Rani Samyuktha

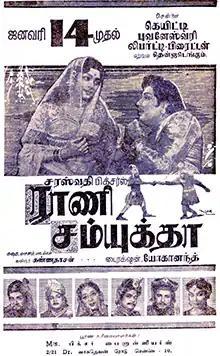
Theatrical release poster

Rani Samyuktha is a 1962 Indian Tamil-language historical romance film directed by D. Yoganand and written by Kannadasan. The film stars M. G. Ramachandran as Prithviraj Chauhan and Padmini as the eponymous queen. It was released on 14 January 1962, and performed averagely.